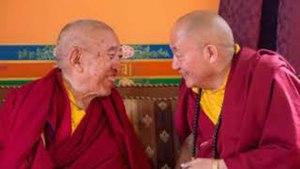
Thrangu Rinpoché et Gyaltsab Rinpoché
Thrangu Rinpoché est né le 27 novembre 1933 dans le Kham, Tibet. Il est un éminent tulku dans l'école Kagyu du bouddhisme tibétain, et neuvième réincarnation dans sa lignée particulière. Son nom et son titre complet sont le Très Vénérable Neuvième Khenchen Thrangu Tulku, Karma Lodrö Lungrik Maway Senge. « Khenchen » indique le grand accomplissement érudit, et le terme « Rinpoché » est un titre honorifique ordinairement donné aux lamas tibétains réincarnés. En 2010, il est un des trois enseignants seniors du 17ᵉ karmapa Orgyen Trinley Dorje.
Dragpa Tenpa Yarpel aussi connu sous le nom de Tenzin Trinley Chökyi Nyima, né au Tibet, est un tulkou tibétain. Il est le 12ᵉ Gyaltsab Rinpoché, l'un des lama les plus importants de l'école karma-kagyu du bouddhisme tibétain.